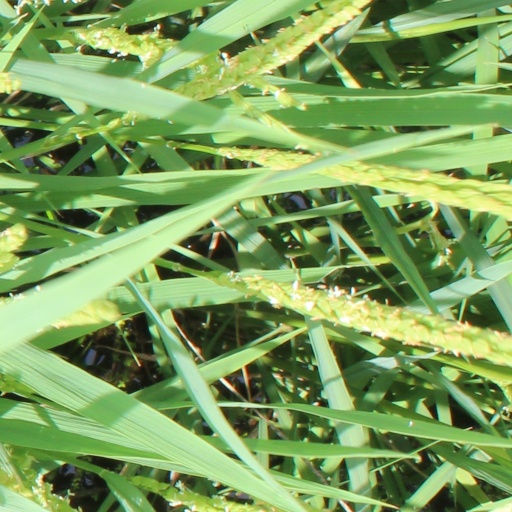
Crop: rice